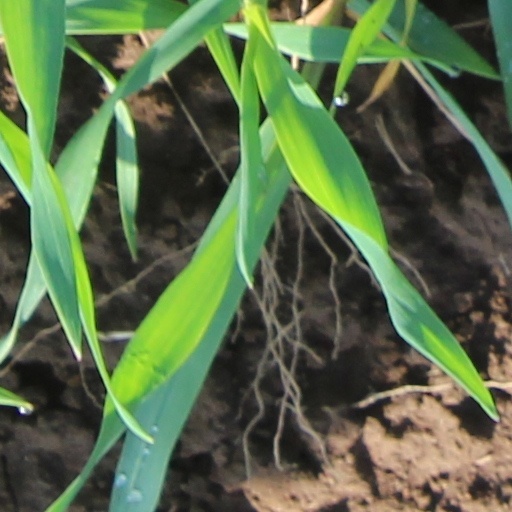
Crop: wheat